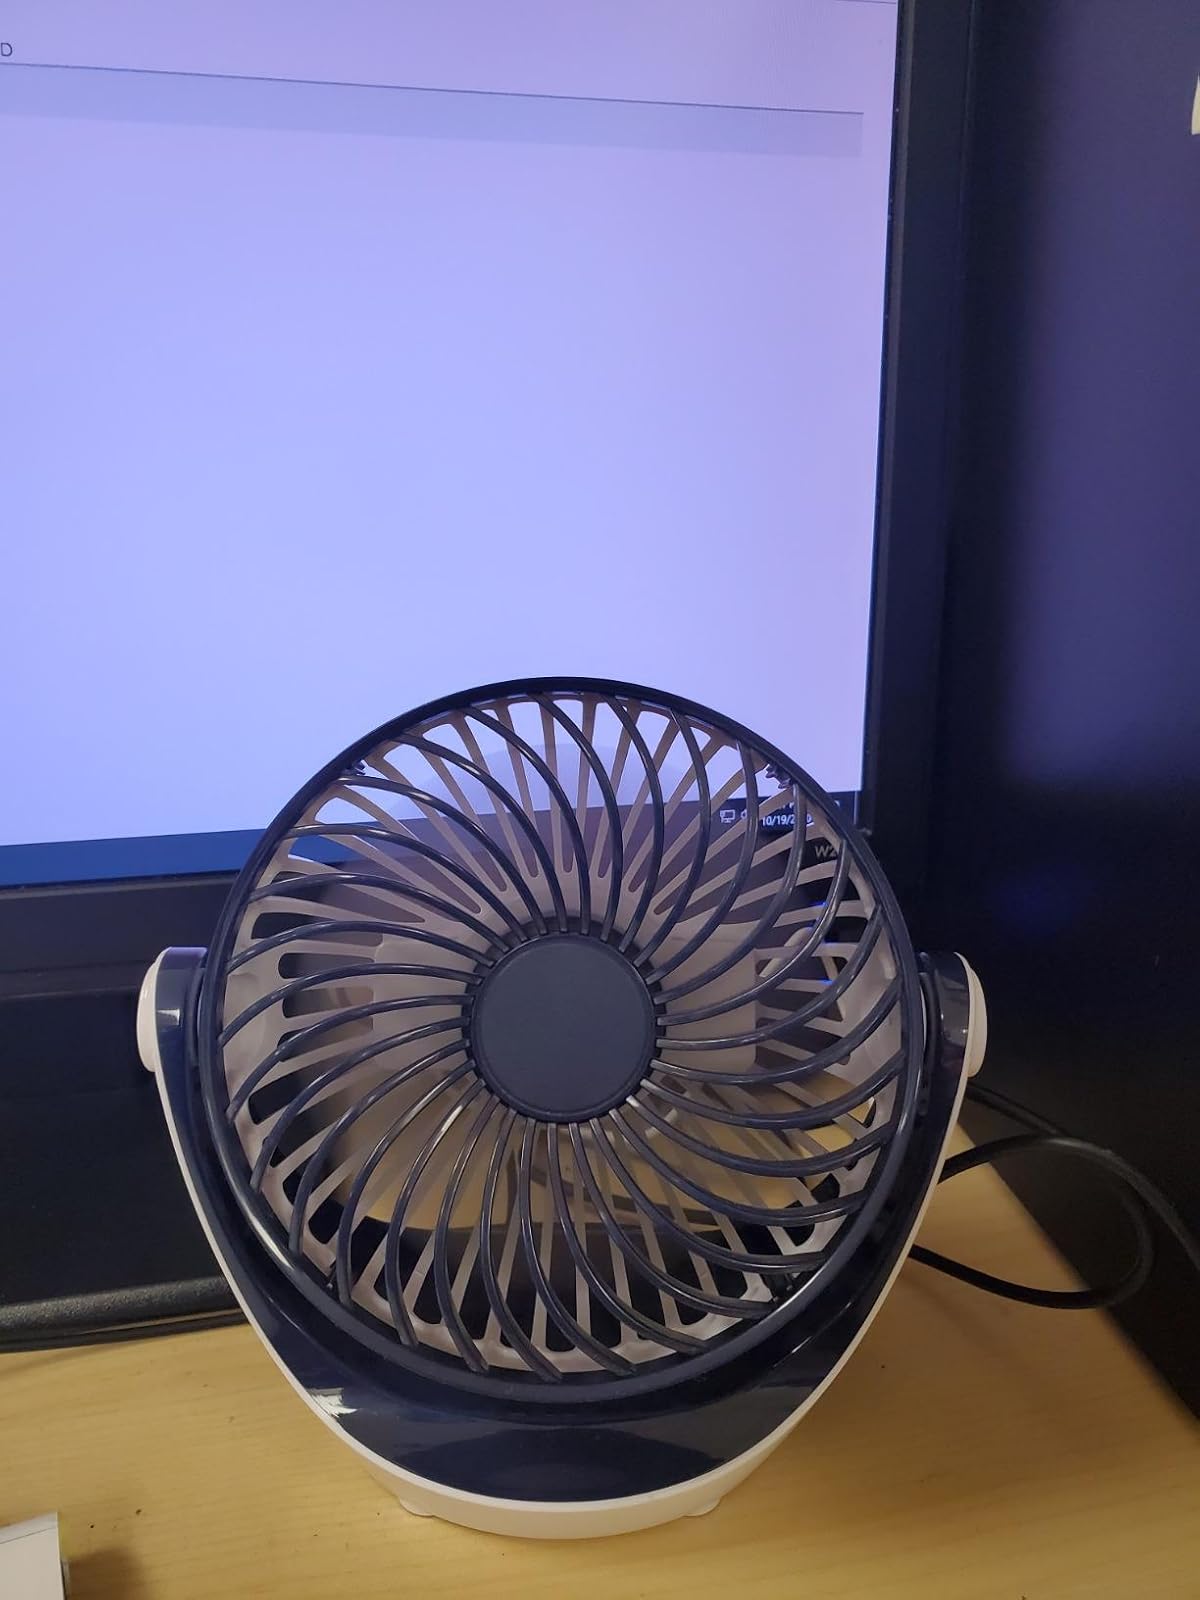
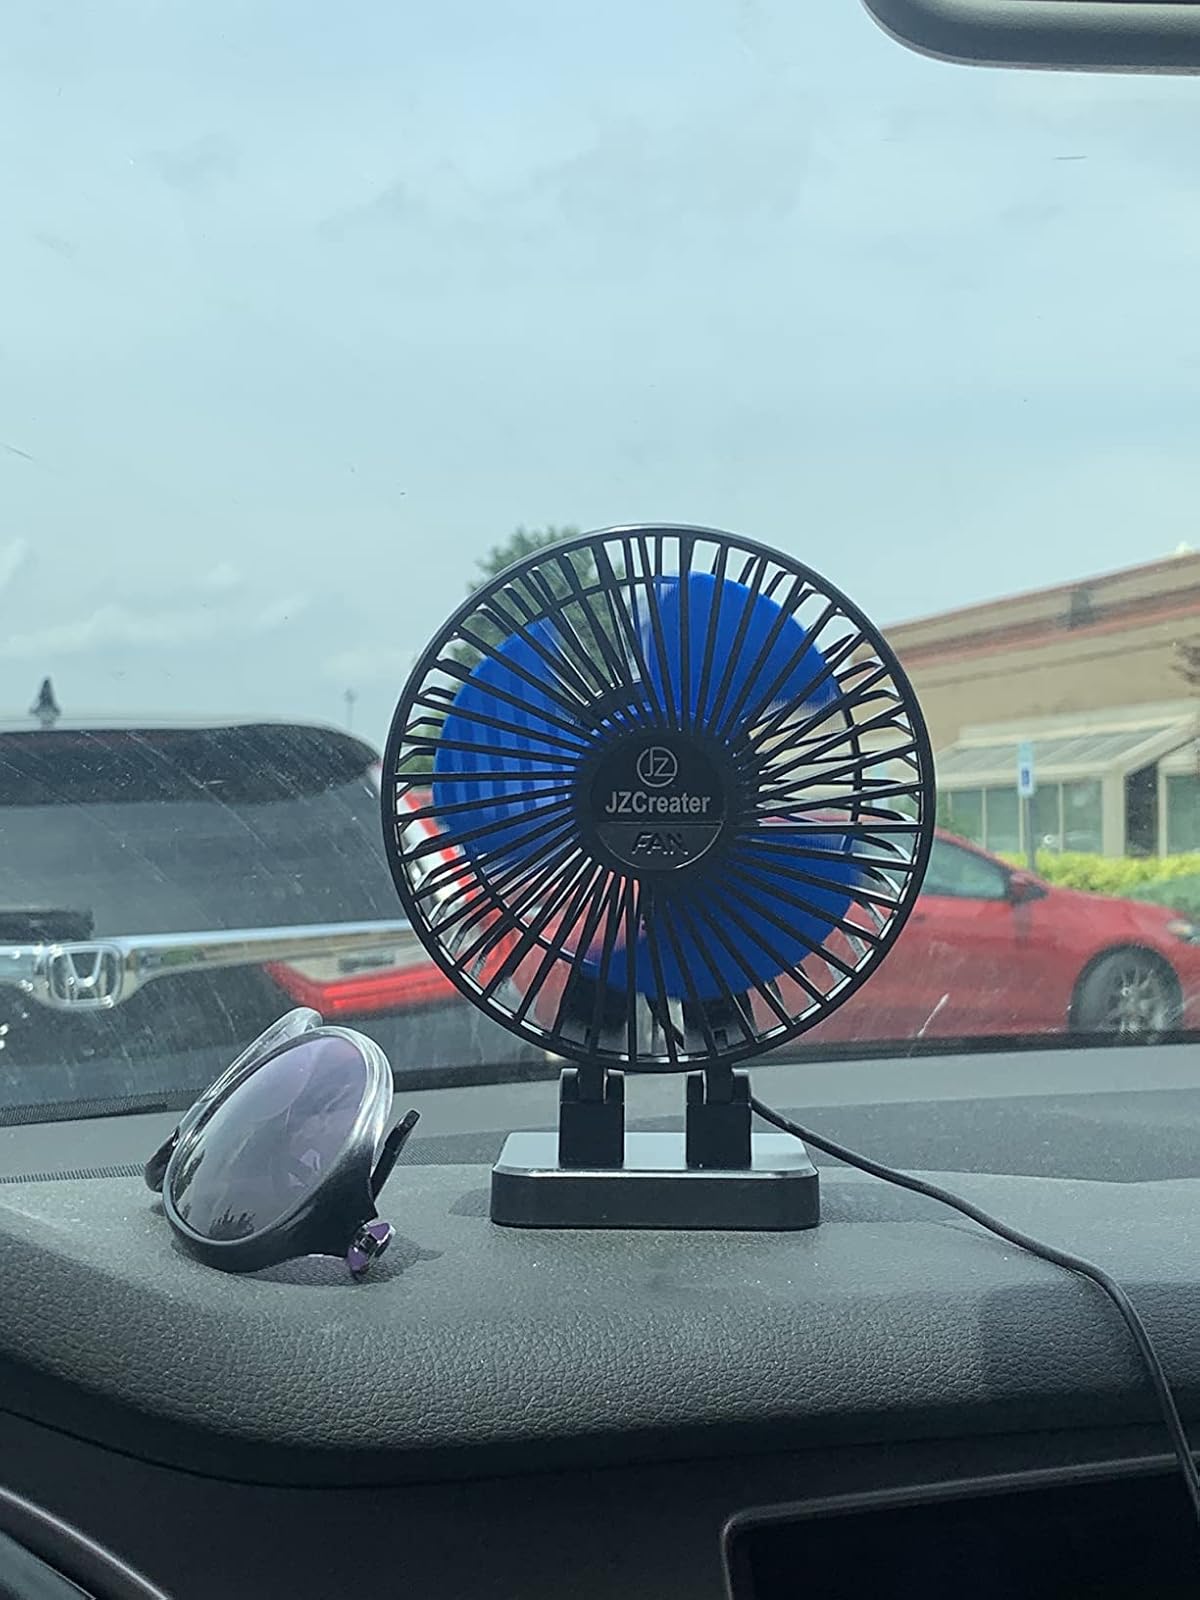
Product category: fan
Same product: no